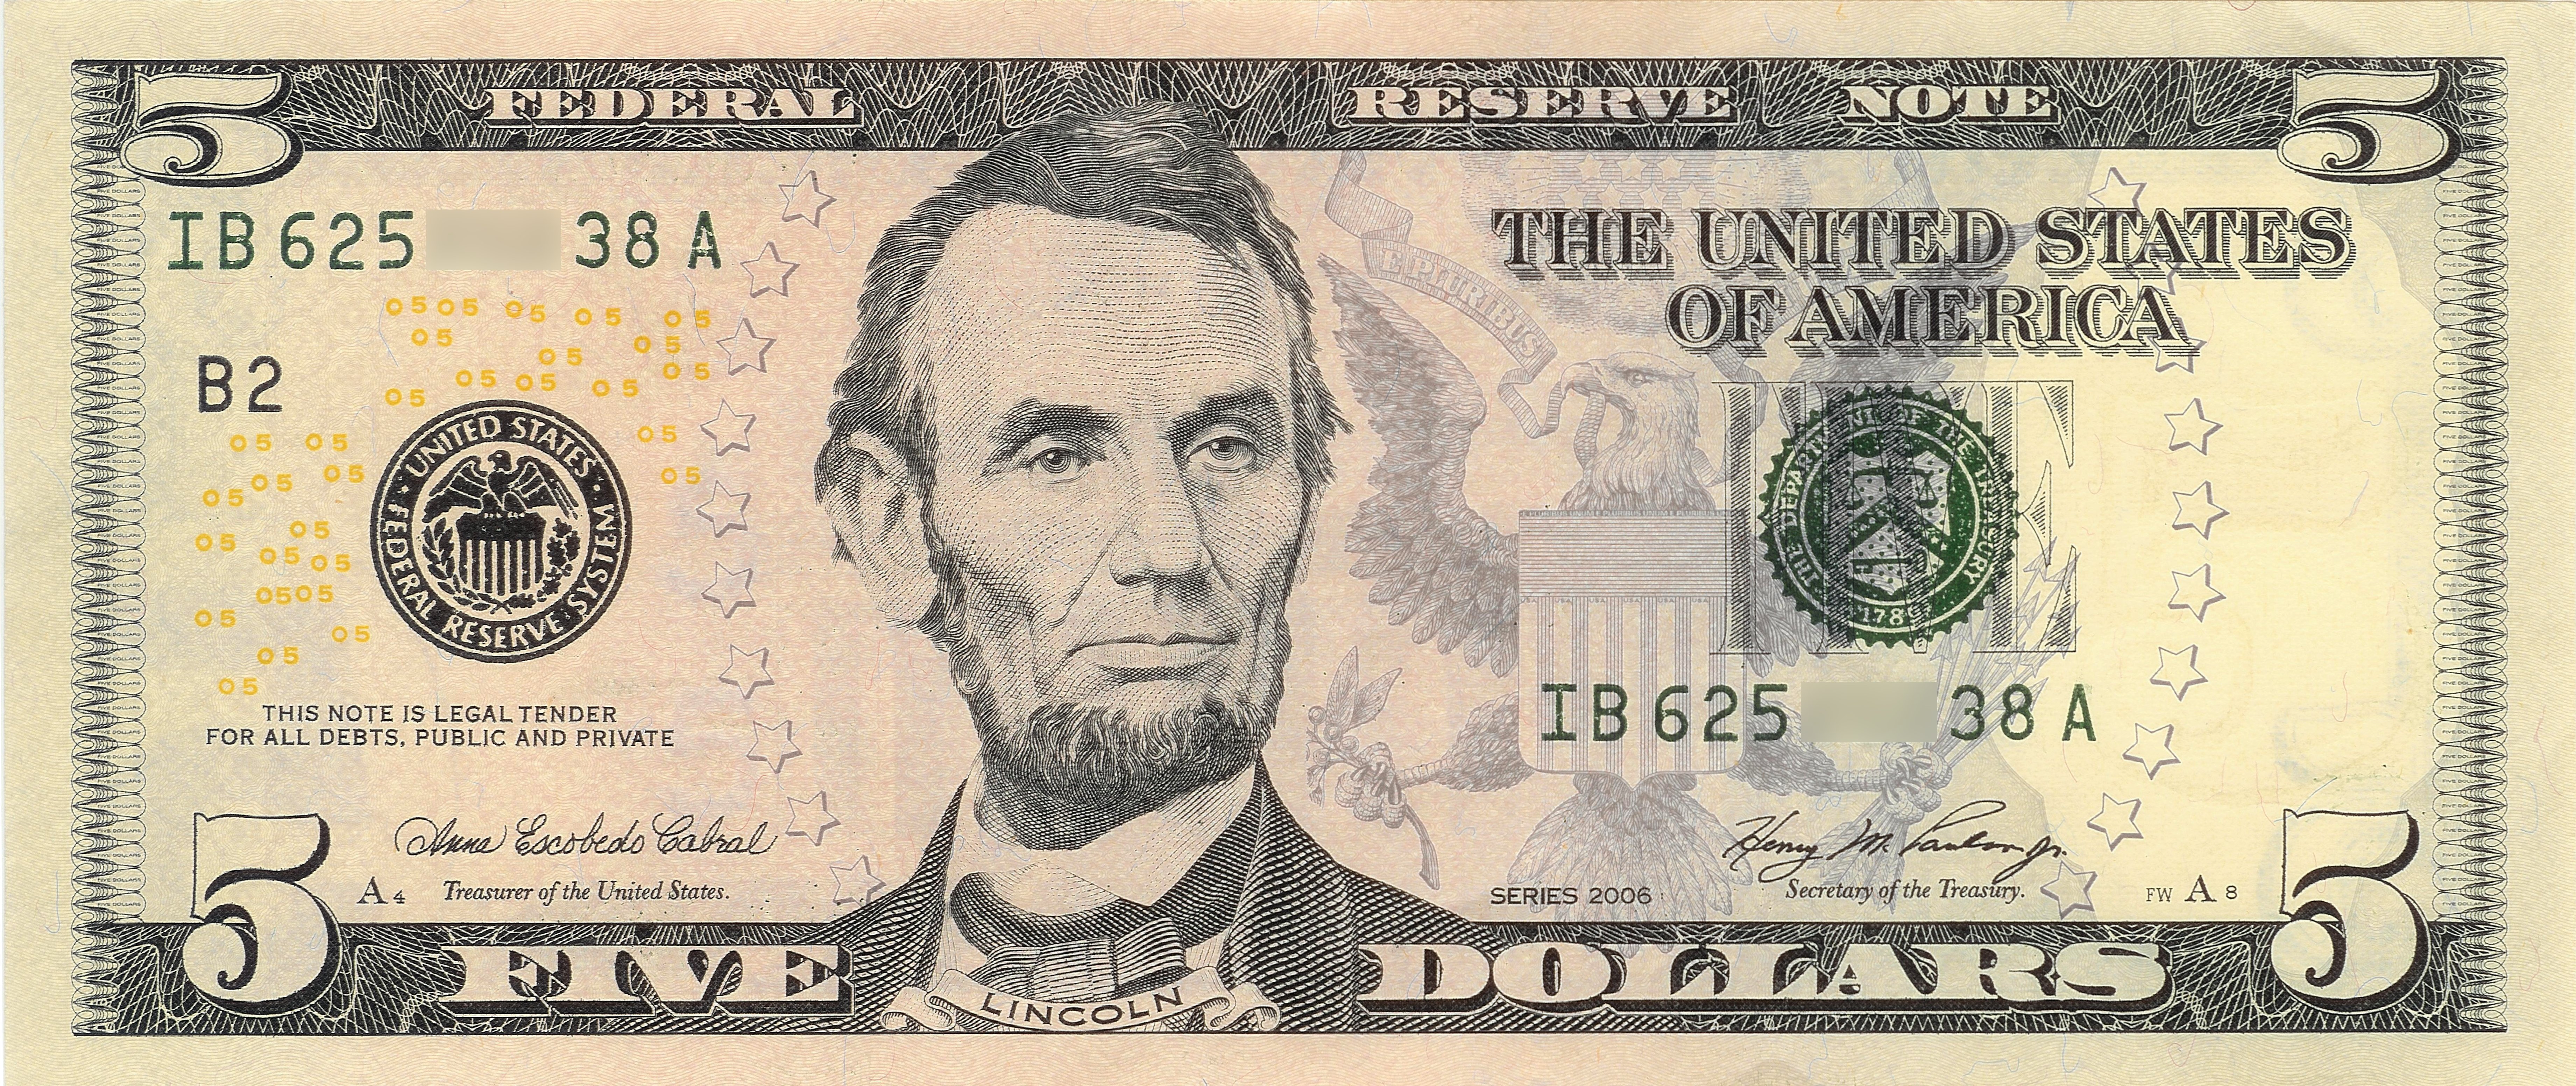
america, money, eagle, business, paper, material, cash, stars, currency, dollar, history, trade, policy, democracy, finance, banknote, abraham lincoln, us currency, currency us usa, transactions, american dollar, 16th president of the united states, may 5 dollars